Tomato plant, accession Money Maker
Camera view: tilt-top (135 deg); turntable rotation: 0 degrees
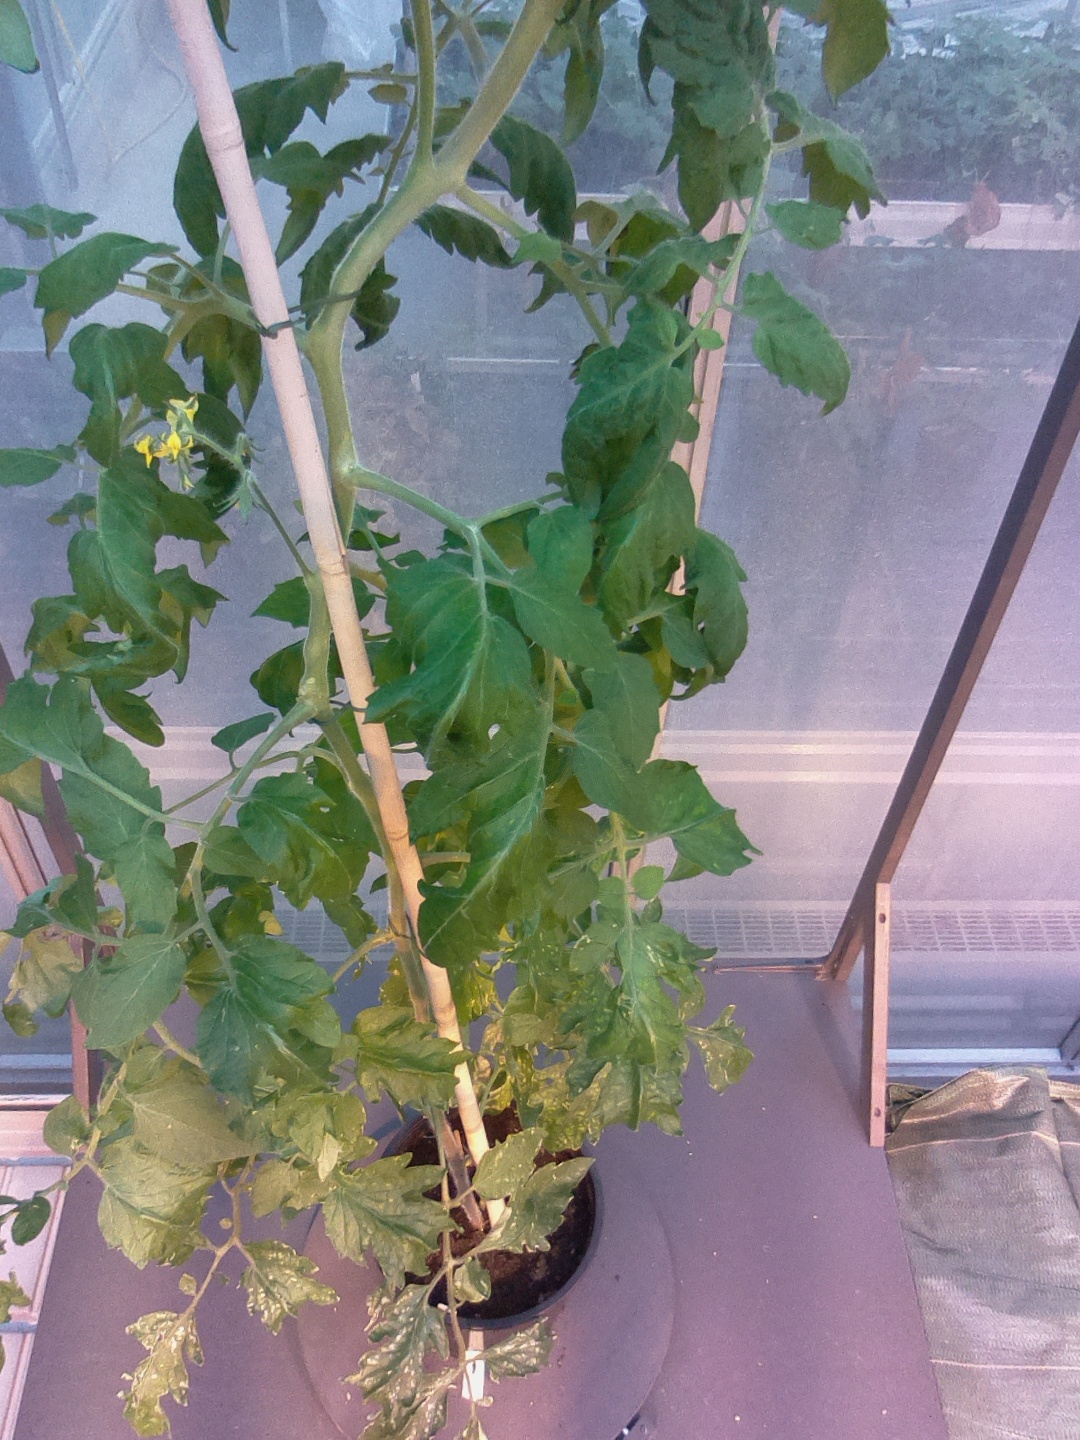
BBCH growth stage 66: Full flowering, 60%-70% of flowers open, more petals falling